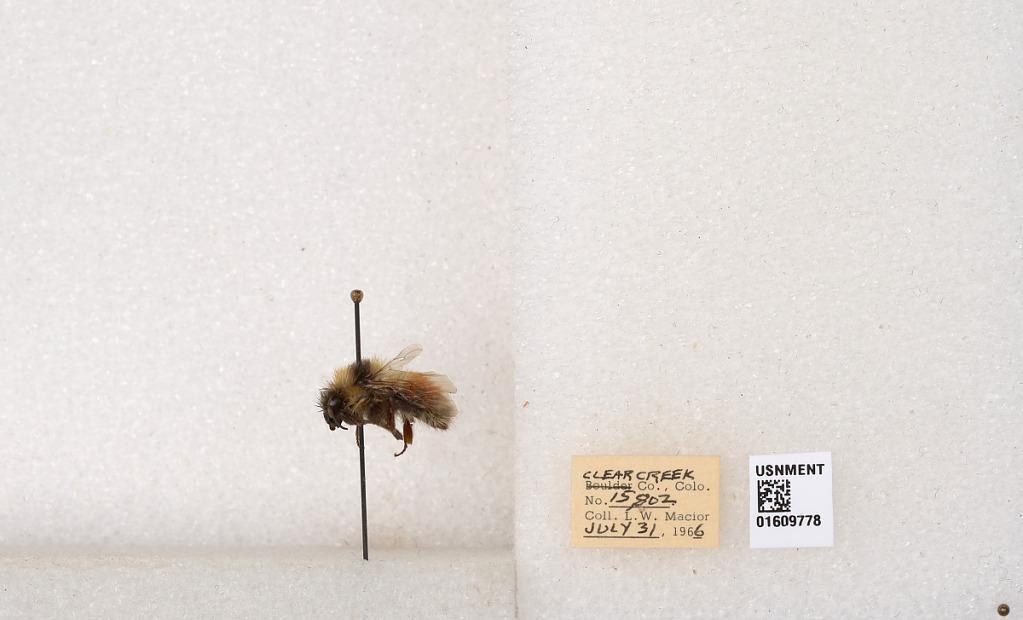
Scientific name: Bombus (Pyrobombus) sylvicola Kirby
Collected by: L. Macior
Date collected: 1966-7-31
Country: United States
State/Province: Colorado
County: Clear Creek
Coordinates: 39.6856, -105.645